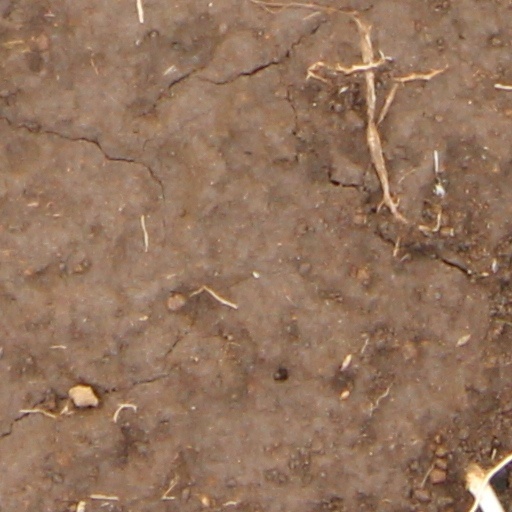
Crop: wheat